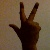
The image shows a hand gesture representing the number 3 in Indian Sign Language.